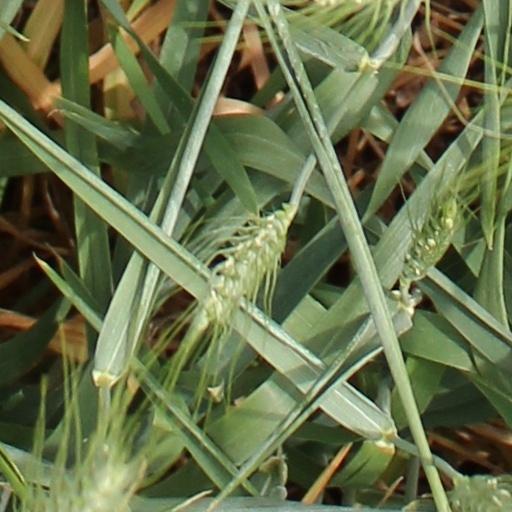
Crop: wheat